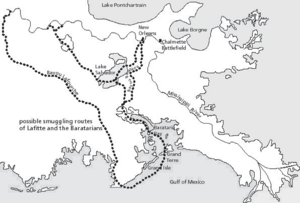
Le lac Salvador est situé dans l'État de Louisiane aux États-Unis à 40 km au sud de La Nouvelle-Orléans.
Jean Lafitte, né dans les années 1770-1780 dans le Sud-Ouest de la France ou peut-être à Saint-Domingue, et mort vraisemblablement entre 1823 et 1827, est un flibustier français qui écumait le golfe du Mexique au début du XIXᵉ siècle.